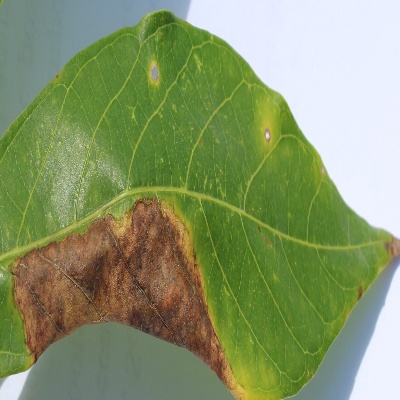
Crop: Cassava
Condition: brown spot